Plassac, Charente-Maritime

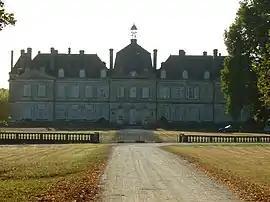
Chateau

Plassac is a commune in the Charente-Maritime department in southwestern France.